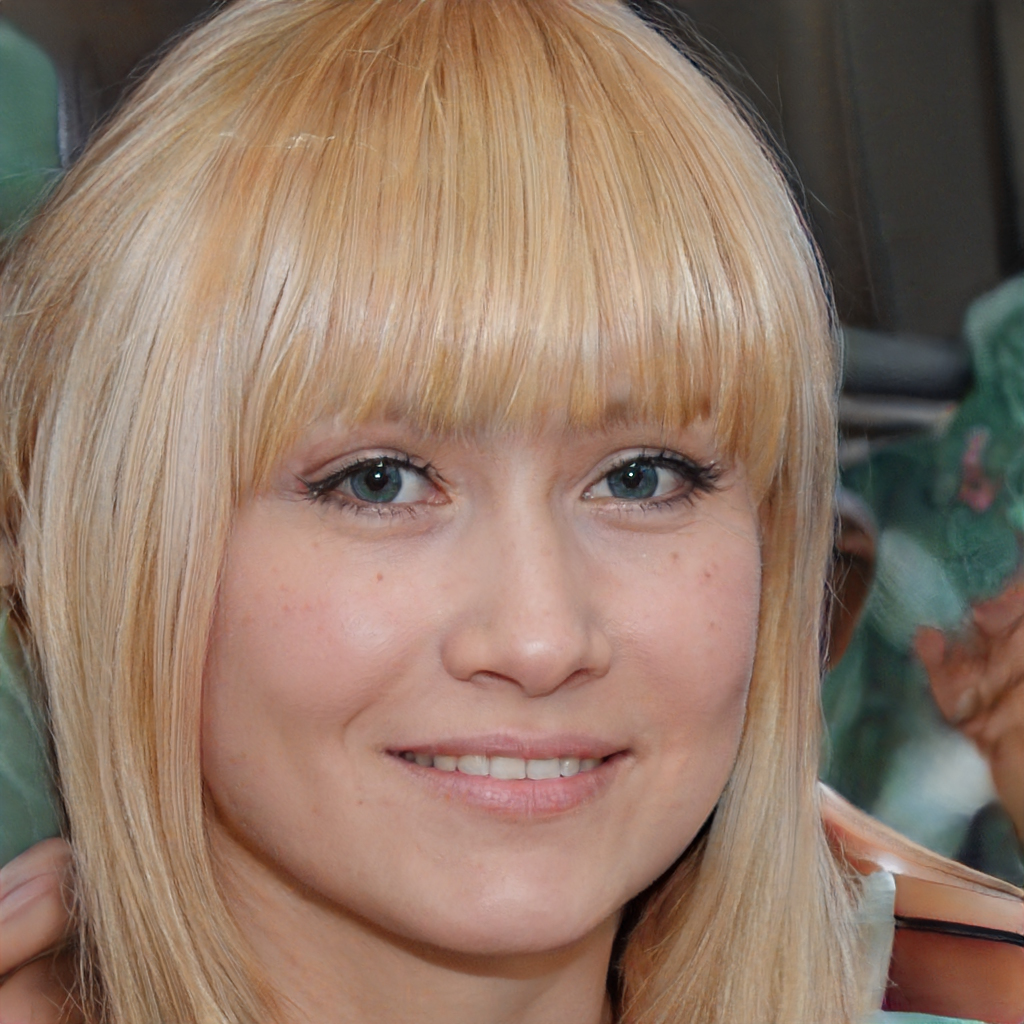
Gender: Female